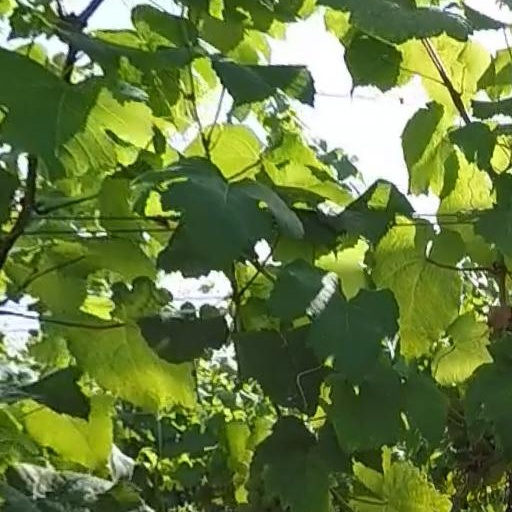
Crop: grape